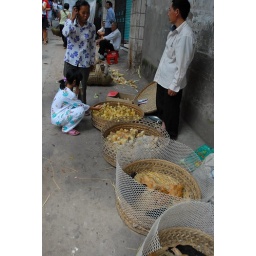
Ducks and chickens for sale at the market in Fengdu